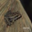
Label: frog